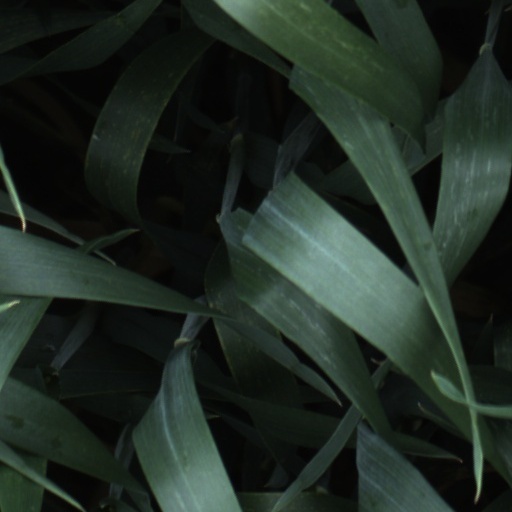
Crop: wheat